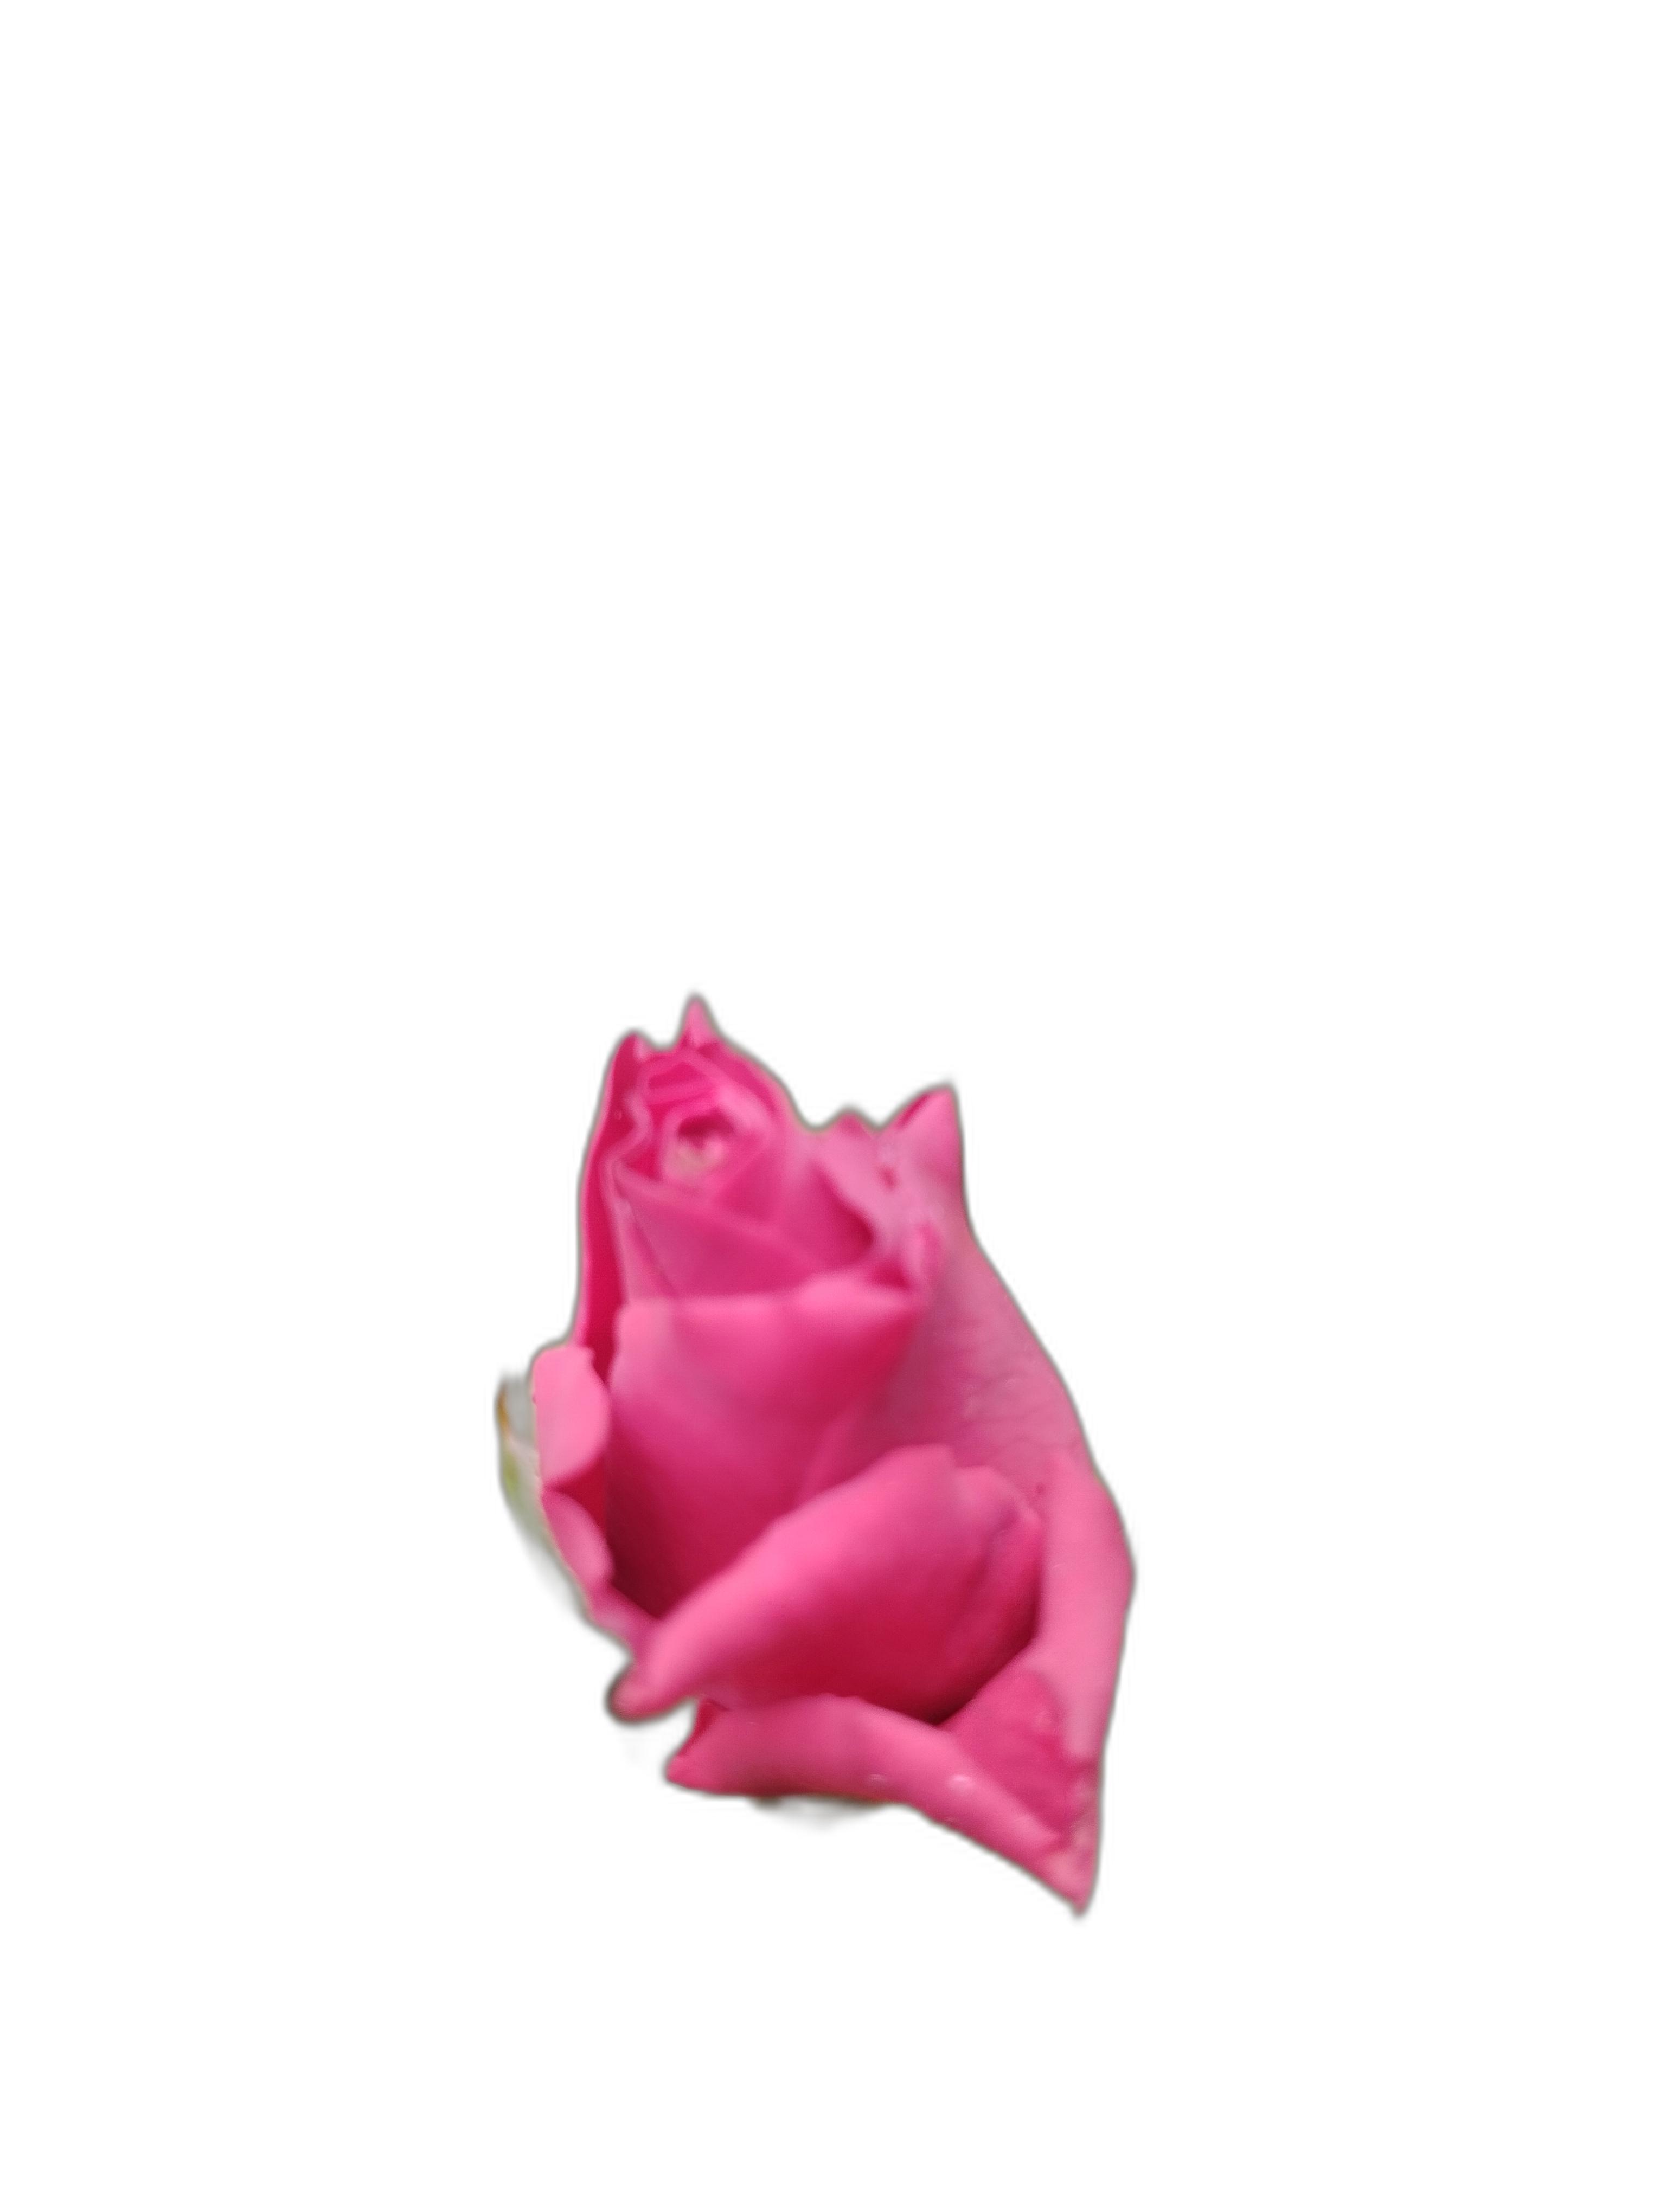
Label: Rose